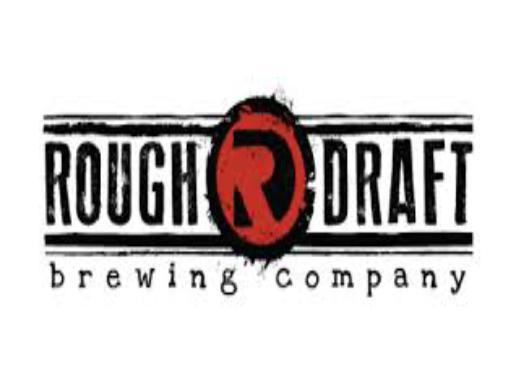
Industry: Others